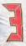
Number: 3